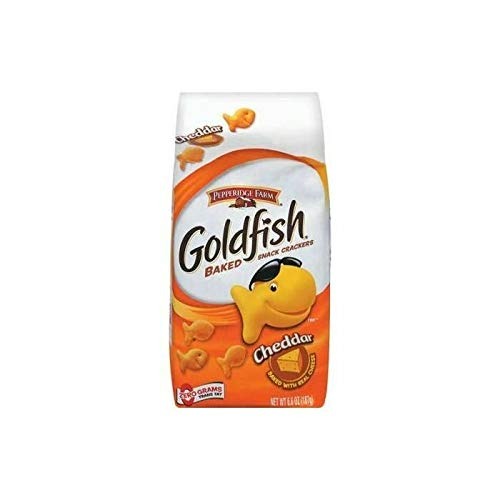
Item Name: Pepperidge Farm, Goldfish Crackers, Cheddar, 6.6 Ounce
Bullet Point 1: THE SNACK THAT SMILES BACK: A family favorite for generations, Goldfish Cheddar Cheese Crackers are fun, fish-shaped snack crackers with a smile
Bullet Point 2: INGREDIENTS YOU CAN FEEL GOOD ABOUT: These baked cheese snacks are made with 100% real cheese and no artificial flavors or preservatives
Bullet Point 3: FOR KIDS AND KIDS AT HEART: The great taste and fun, bite-sized shape of Goldfish crackers make them the perfect at-home or on-the-go snacks for kids and adults
Bullet Point 4: MORE EXCITING MEALS: Enjoy Goldfish with a sandwich as part of a balanced lunch, or use them as soup crackers or salad croutons for dinner
Bullet Point 5: CROWD-PLEASING PARTY SNACKS: Add Goldfish crackers to charcuterie and snack boards or use them in homemade snack mixes
Product Description: PRODUCT DETAILS Item No. 0782138 Serve up a snack the whole family will enjoy with Goldfish Cheddar Cheese Crackers, the fun, fish shaped snack crackers with a smile. These baked cheese snacks are made with ingredients you can feel good about, including 100% real Cheddar cheese, colors sourced from plants, no artificial flavors or preservatives, and no added sugar. The fun, bite sized shape of Goldfish crackers make them the perfect at home or on the go snacks for kids and adults. Crunchy and cheesy with just the right amount of salt, they're a munchable must have for school lunches, study sessions, road trips, movie nights and more. Make meals more exciting by serving Goldfish with a sandwich and fruit as part of a balanced lunch, or try them as soup crackers or salad croutons for dinner. You can even crumble them up and use them to bread chicken breasts for a cheesy twist on a classic. Each satisfying serving of 55 Goldfish Cheddar Crackers contains 140 calories and 5 grams of fat. This 6.6 ounce bag contains roughly 6 servings and is the ideal size for snacking alone or sharing. If you're looking for even more flavor, try Goldfish Flavor Blasted Xtra Cheddar, Cheddar Jack'd or Cheesy Pizza Snack Crackers. Go for the handful! THE SNACK THAT SMILES BACK: A family favorite for generations, Goldfish Cheddar Cheese Crackers are fun, fish-shaped snack crackers with a smile INGREDIENTS YOU CAN FEEL GOOD ABOUT: These baked cheese snacks are made with 100% real cheese and no artificial flavors or preservatives FOR KIDS AND KIDS AT HEART: The great taste and fun, bite-sized shape of Goldfish crackers make them the perfect at-home or on-the-go snacks for kids and adults MORE EXCITING MEALS: Enjoy Goldfish with a sandwich as part of a balanced lunch, or use them as soup crackers or salad croutons for dinner CROWD-PLEASING PARTY SNACKS: Add Goldfish crackers to charcuterie and snack boards or use them in homemade snack mixes INGREDIENTS Made With Smiles And Enriched Wheat Flour (Flour, Niacin, Reduced Iron, Thiamine Mononitrate, Riboflavin, Folic Acid), Cheddar Cheese (Cultured Milk, Salt, Enzymes, Annatto), Vegetable Oils (Canola, Sunflower And/Or Soybean), Salt, Contains 2% Or Less Of: Yeast, Sugar, Autolyzed Yeast Extract, Paprika, Spices, Celery, Onion Powder, Monocalcium Phosphate, Baking Soda. Contains: Wheat, Milk. SAFETY Do Not Purchase If Bag Is Open Or Torn
Value: 6.6
Unit: Ounce

Price: 3.495